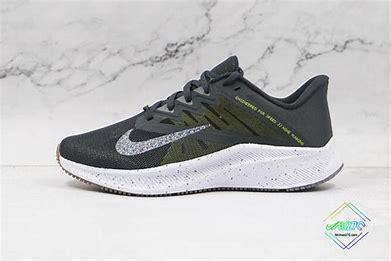
Brand: Nike
Model: Quest 3